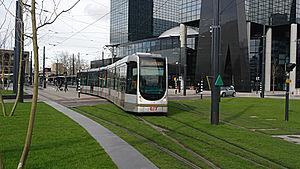
Rotterdam est une commune néerlandaise, située dans la province de Hollande-Méridionale. La population municipale est de 634 660 habitants. Environ 1 424 000 habitent dans son agglomération, qui fait partie de la conurbation de la Randstad. Ses habitants sont les Rotterdamois.